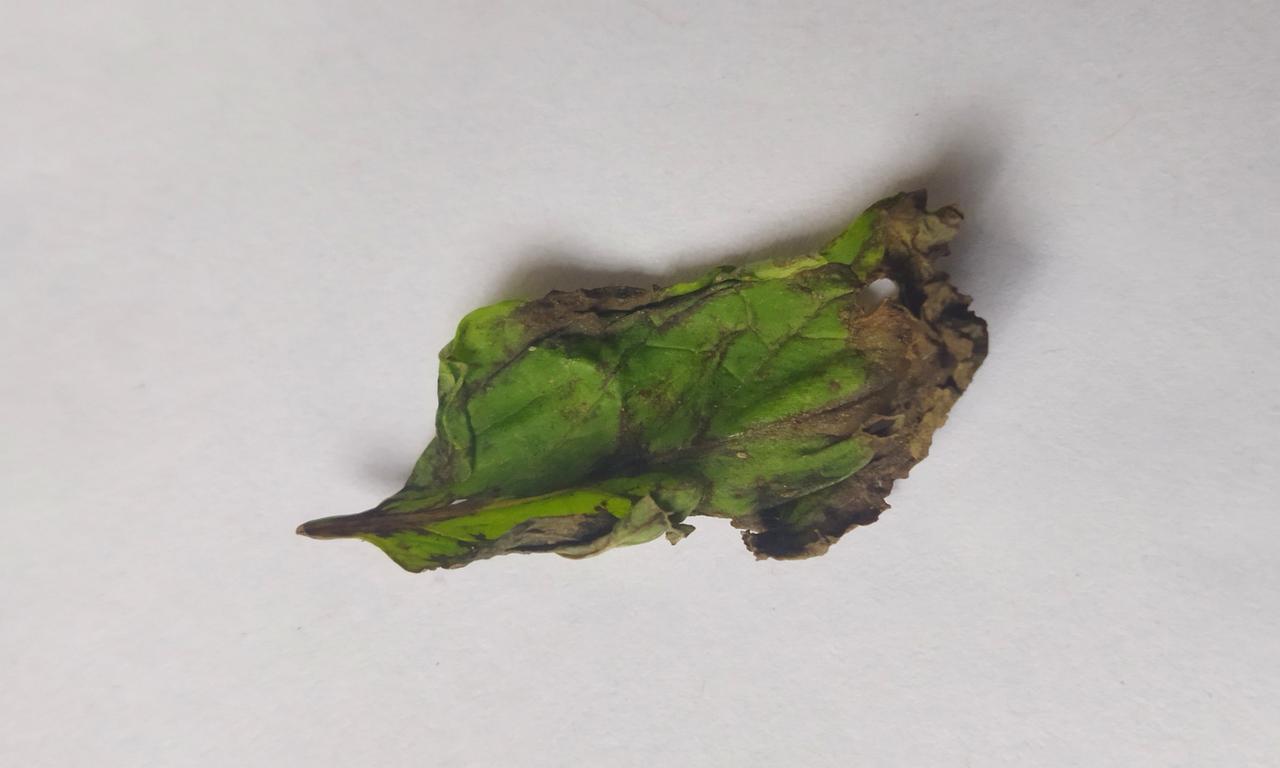
Label: Spoiled